Fu Chengyu

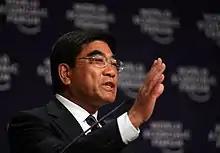
Fu in 2008

Fu Chengyu is the Chairman of China Petroleum and Chemical Corp (Sinopec), the largest Asian refiner. He previously worked at the China National Offshore Oil Corporation (CNOOC), which foresaw a five-fold increase in its profits during his presence.